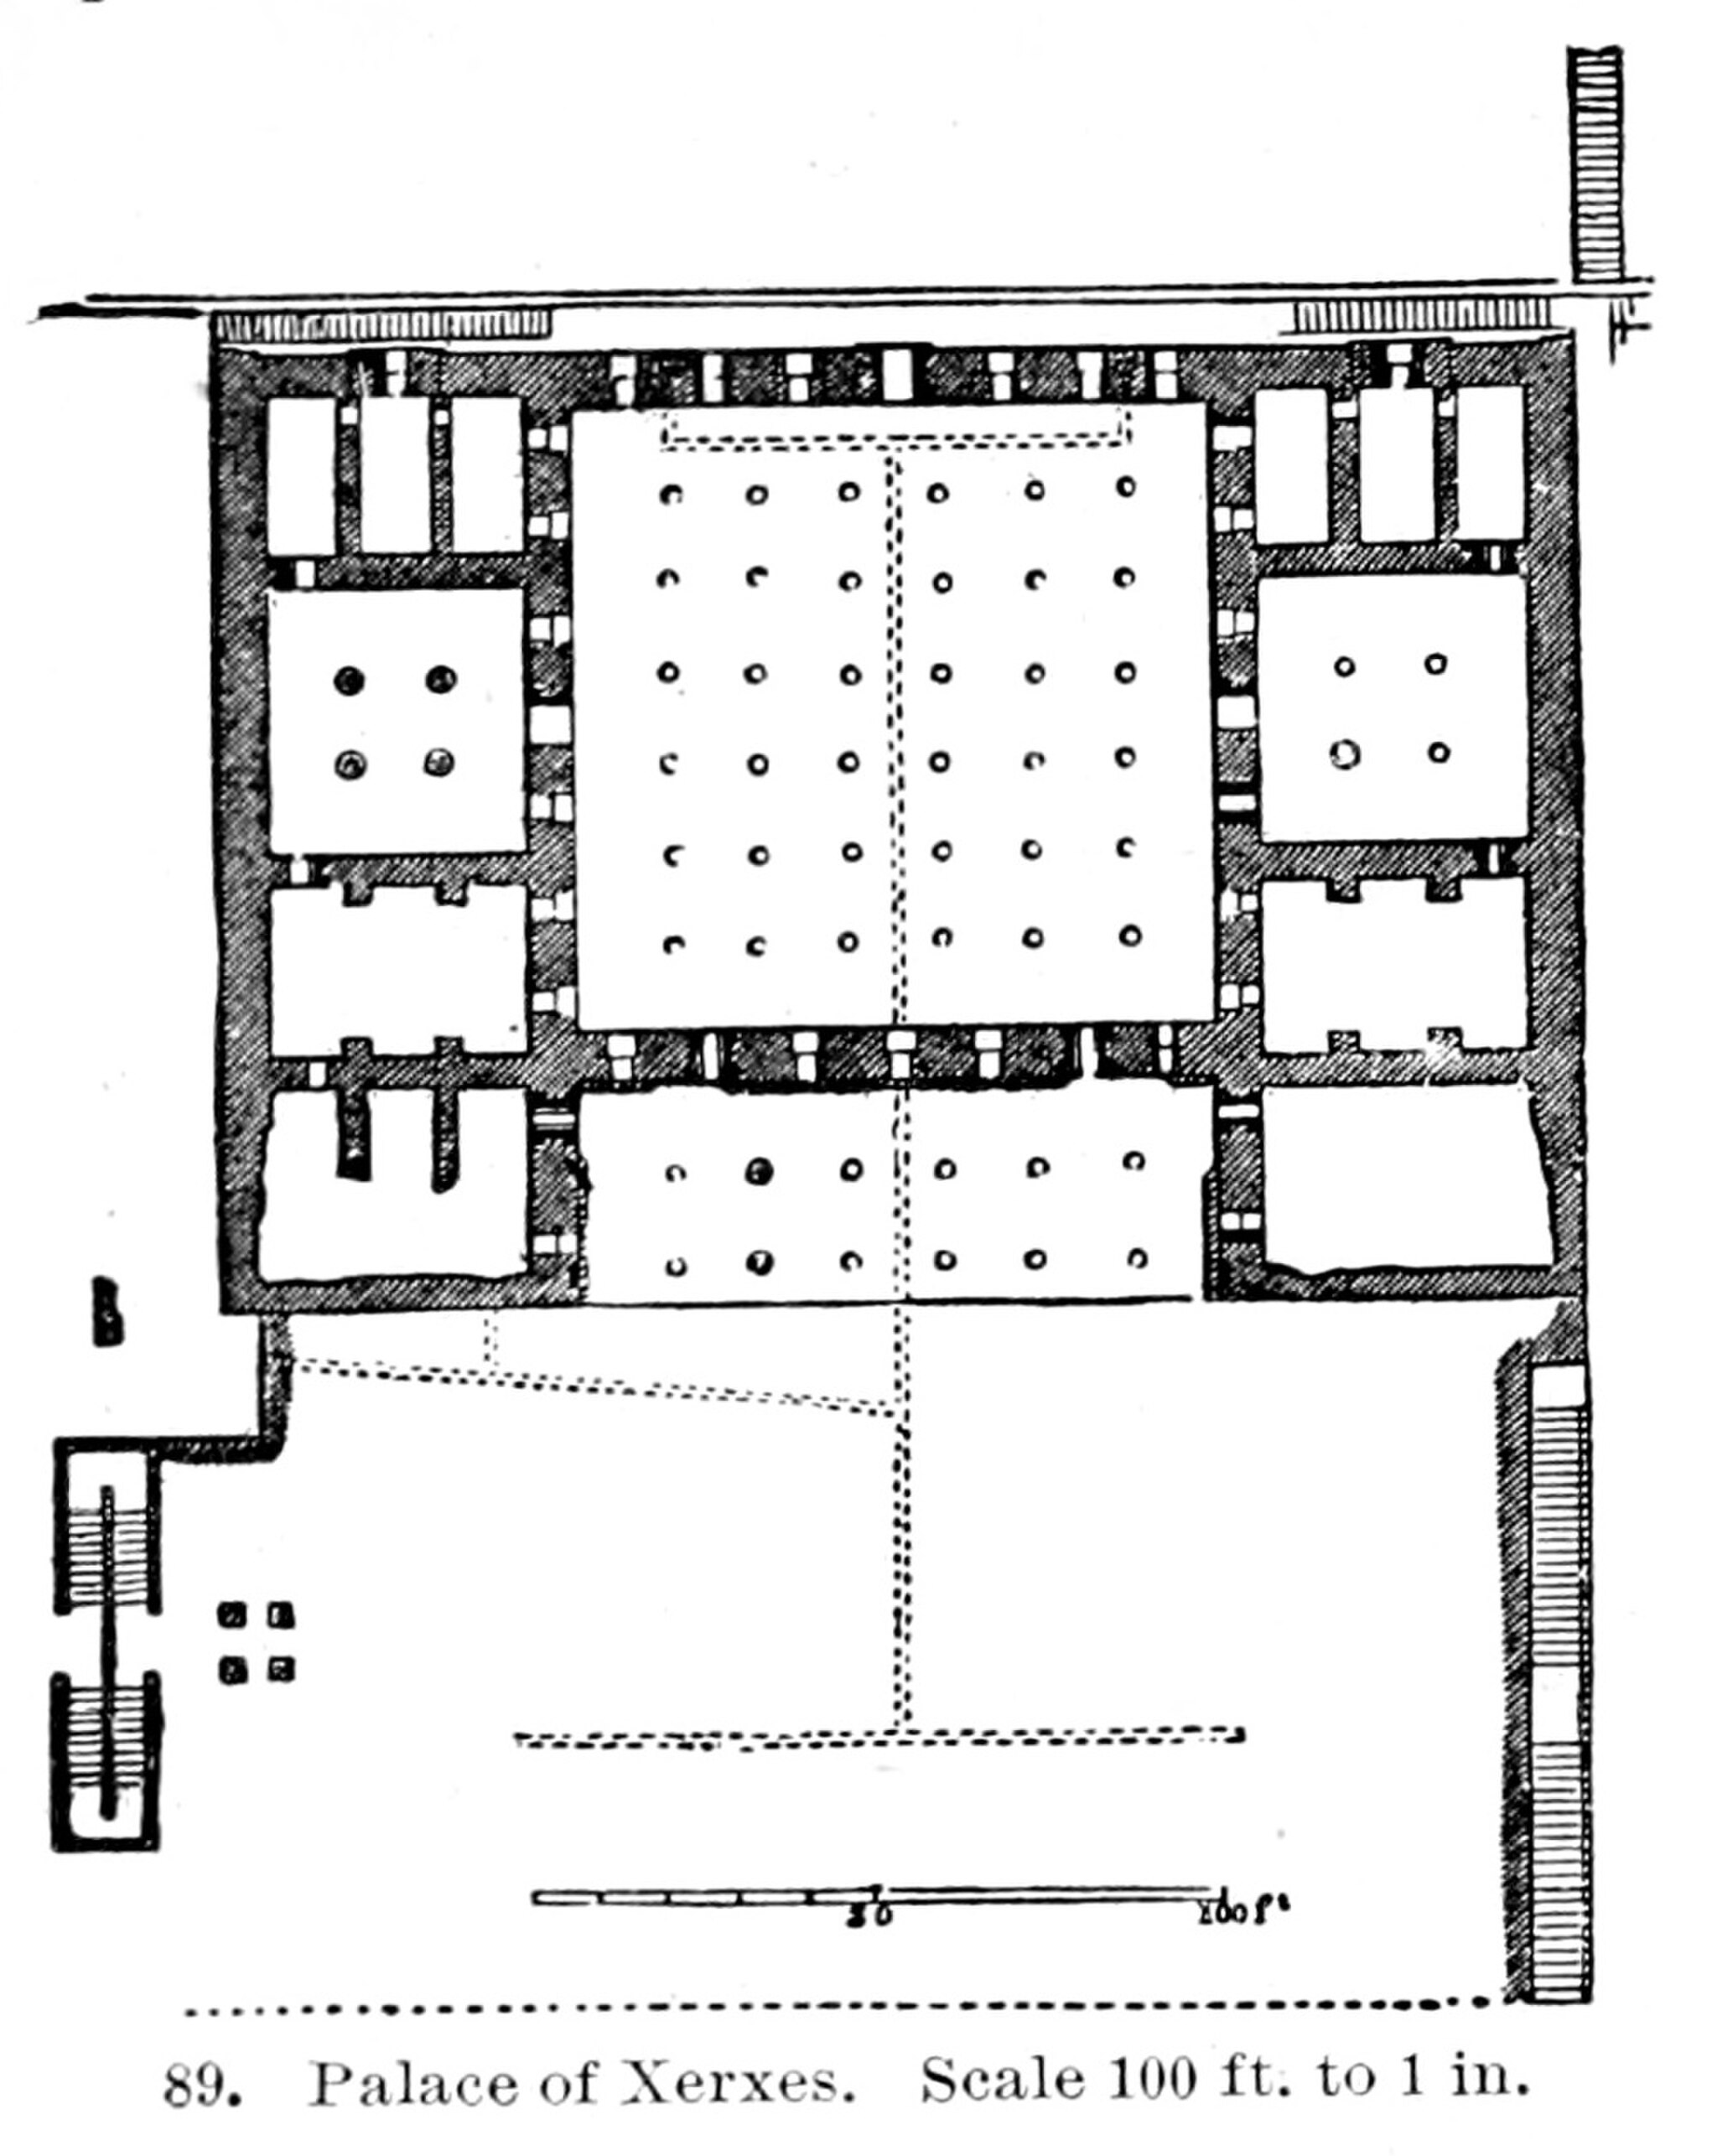
Title: History of architecture 0228b
Description: Illustrations from the book, A History of Architecture in All Countries, vol. I. (1887) Written and illustrated by James Fergusson
Date: 1887
Categories: PD-old-70-expired, CC-PD-Mark, PD-old missing SDC copyright status, A History of Architecture in All Countries (vol. I.), Illustrations of Persepolis